Greenfield (Charlotte Court House, Virginia)

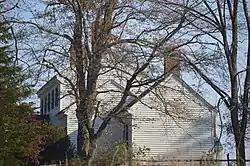
Roadside view

Greenfield is a historic plantation house located near Charlotte Court House, Charlotte County, Virginia. It was built in 1771 as the main residence of Isaac Read (1739–1777), a member of the Virginia House of Burgesses. It is a frame dwelling consisting of a five-bay, single-pile, two-story main section flanked by two-bay one-story wings. It is topped by a shallow gable roof and the rear elevation features a full-width shed roof gallery.